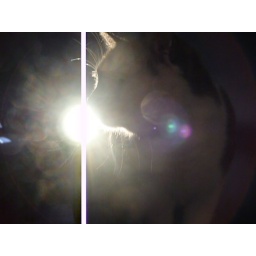
My cat was sitting on a bench, with light coming in through a window.